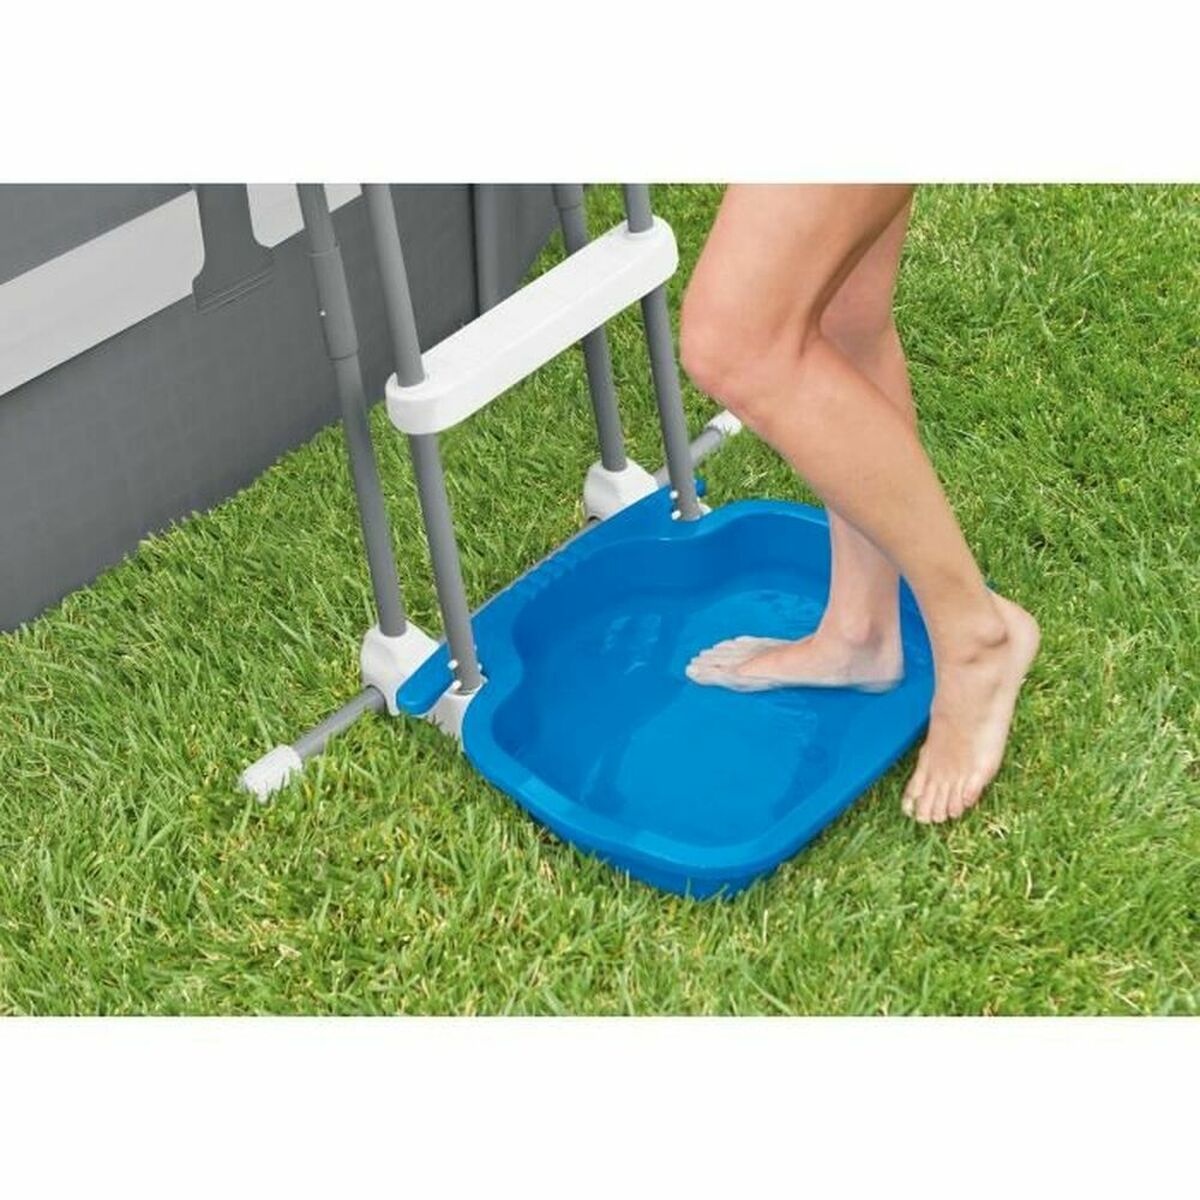
Tabuleiro Intex 29080
Brand: Intex
A diversão para o verão está assegurada com estas propostas que serão do agrado de pequenos e graúdos! Compre Tabuleiro Intex 29080 e desfrute do seu tempo livre! Apto para: Exterior Informação importante: Designs sortidos enviados aleatoriamente conforme o stock Uso recomendado: Escada Cor: Azul Material: Plástico Desde 25,99 / u General Product Safety Regulations information: INTEX TRADING B.V. ETTENSEWEG 46, 4706 PB ROOSENDAAL 03440 - Ibi +34965551158 compliance-iberia@intexcorp.es https://www.intex.eu/
Category: Home & Garden > Pool & Spa > Pool & Spa Accessories > Pool Ladders, Steps & Ramps > Pool Steps